Thread seal tape

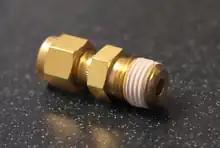
PTFE tape applied on an NPT fitting, in the direction of the threads.

Thread seal tape is appropriate for use on tapered threads, where the sealing force is a wedge action. Parallel threads may not seal effectively with or without tape, as they are intended to be sealed by a gasket.